Flug- und Fahrzeugwerke Altenrhein

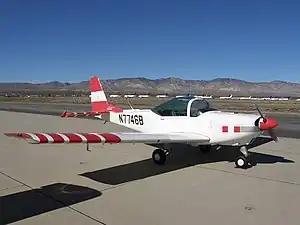
FFA AS 202 Bravo

In the years following World War II, FFA manufactured fighter aircraft for the Swiss Air Force, based on Morane-Saulnier designs as the D-3803. These were eventually replaced in service by surplus P-51 Mustangs.